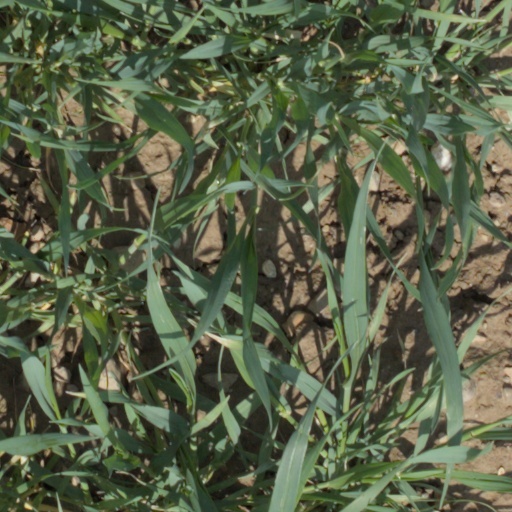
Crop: wheat